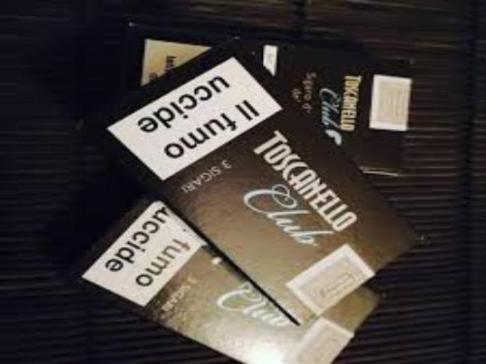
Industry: Necessities